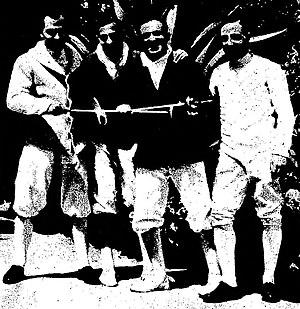
L'équipe de France au fleuret, vice-championne olympique en 1936 (G. à D. René Lemoine, André et Edward Gardère, et Jacques Coutrot).
Les épreuves d’escrime aux Jeux olympiques d'été de 1936 se sont déroulées à Berlin en Allemagne. Sept épreuves étaient au programme olympique cette année-là.
André Gardère, né le 8 mai 1913 à Gérardmer et mort le 16 février 1977 à Paris, est un escrimeur français, maniant le fleuret et le sabre.